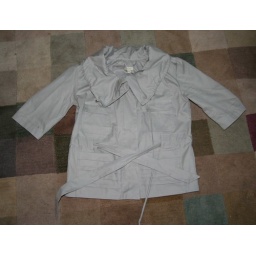
This jacket is super cute over some simple black ankle pants and flats. Jacket: Dolan